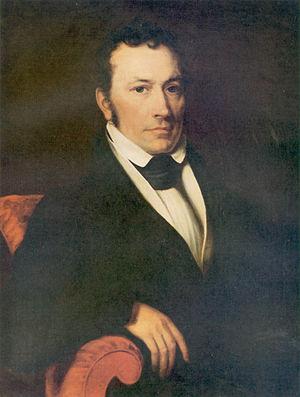
Le secrétaire à la Guerre des États-Unis est un ancien membre du cabinet des États-Unis en sa qualité de dirigeant du département de la Guerre.
Joel Roberts Poinsett était un docteur, un botaniste, diplomate et un homme d'État américain. Il est le premier représentant américain officiel en Amérique du sud, également membre de la législature de la Caroline du Sud durant la Crise de nullification. Il fait partie des unionistes, est Secrétaire à la Guerre des États-Unis sous la présidence de Martin Van Buren. Il est également le co-fondateur du National Institute for the Promotion of Science.